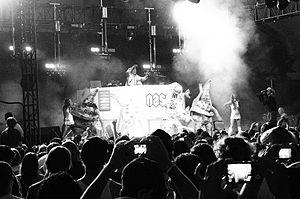
N.A.S.A. est un groupe de hip-hop américain, originaire de Los Angeles, en Californie. Le groupe est formé au début des années 2000 par le rappeur Squeak E. Clean et le disc jockey Zegon.